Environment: lab
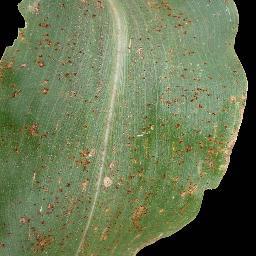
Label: common_rust